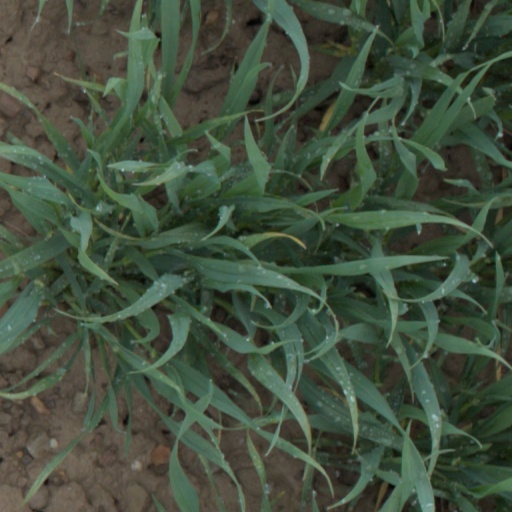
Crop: wheat